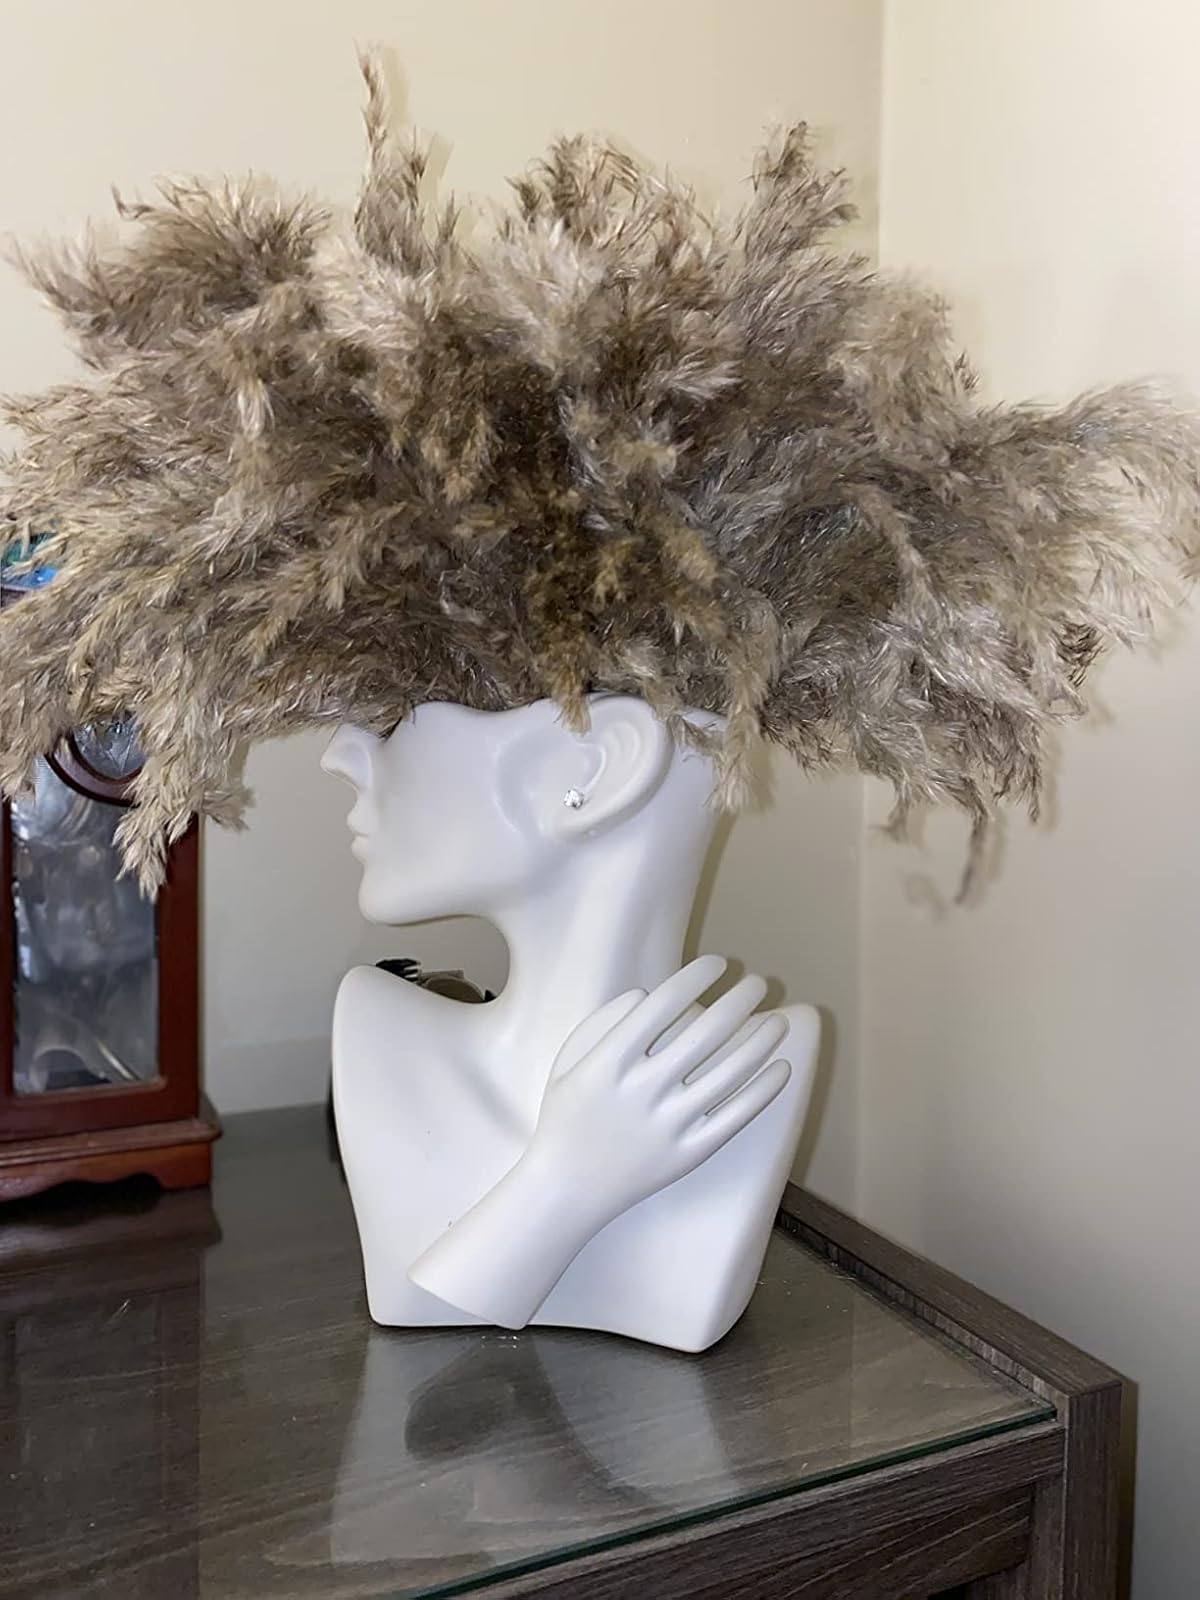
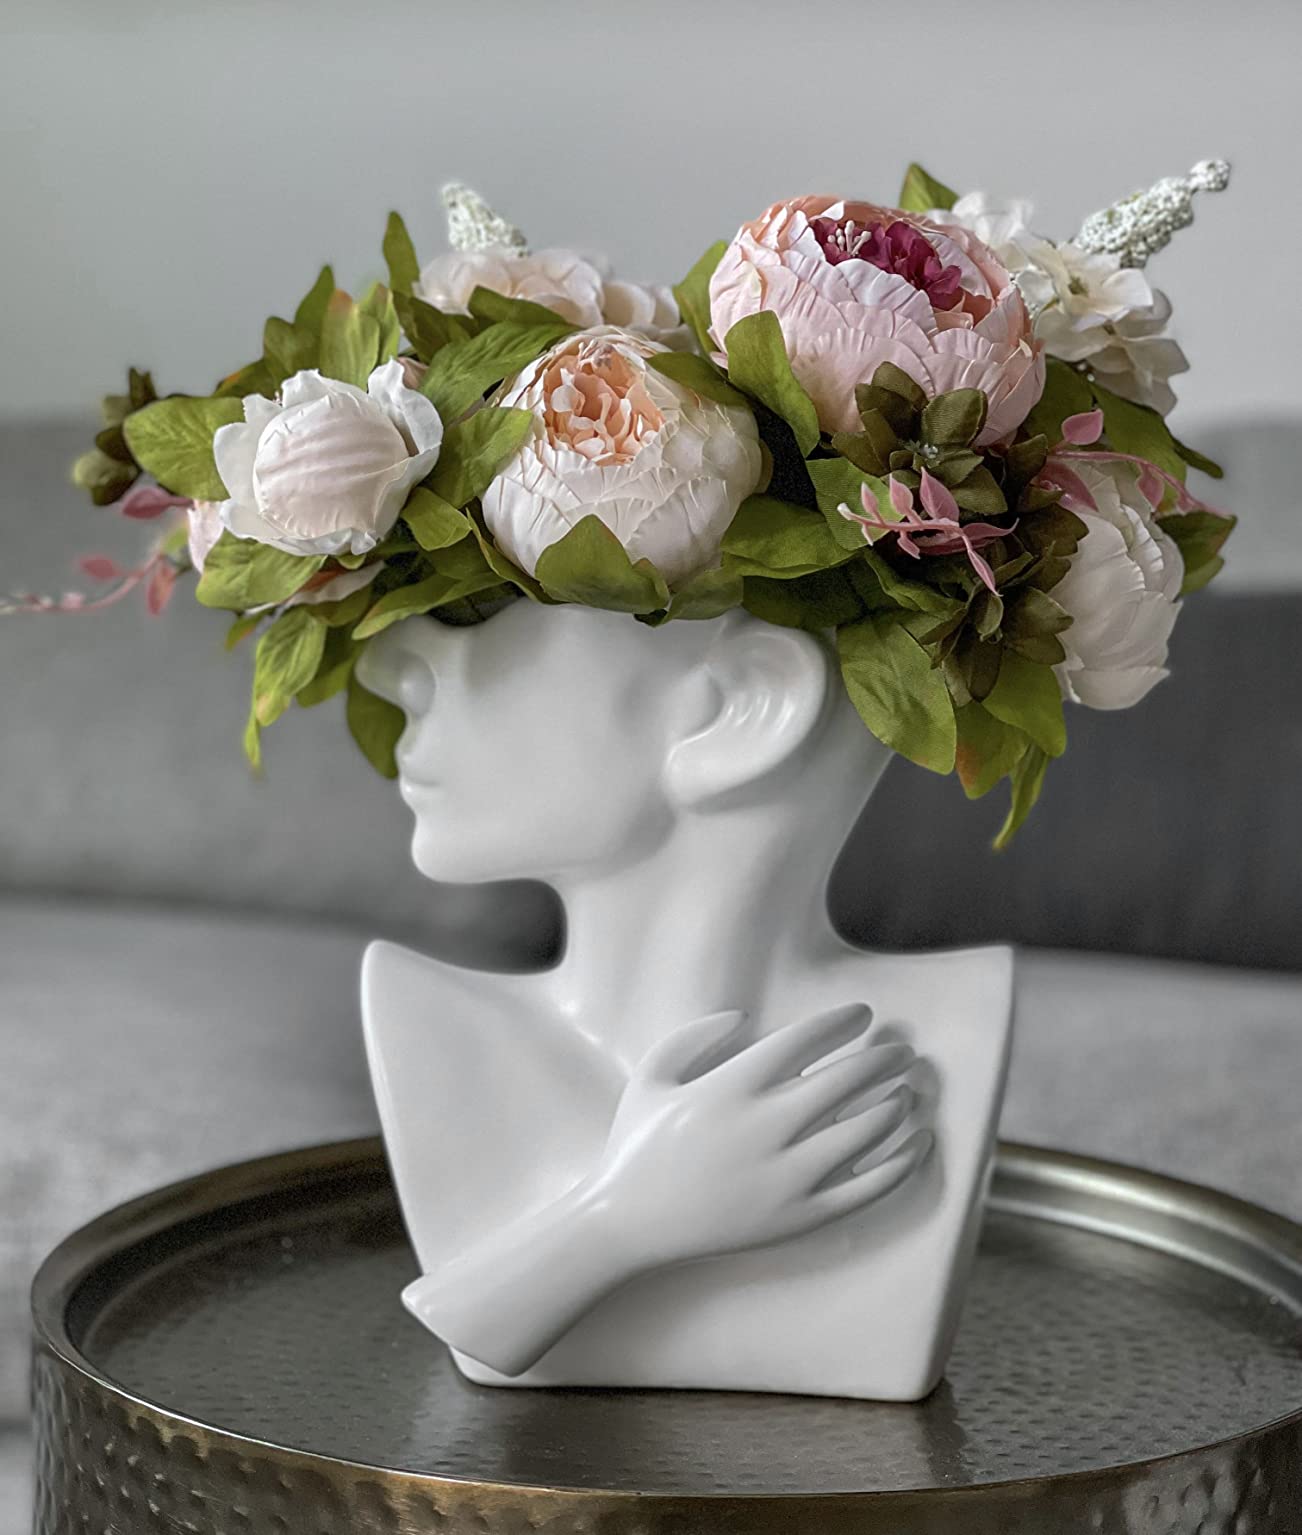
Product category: vase
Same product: yes